Wara art

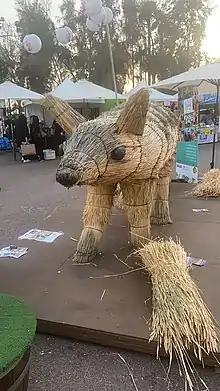
Straw sculpture of the endangered numbat, York, Western Australia

Wara art sculptures of endangered Australian animals, designed by Professor Miyajima, have also been created in York, Western Australia as part of the annual York Festival. There are seven statues in York. They were constructed by Australian fibre artists and Japanese wara artists brought to Australia as part of Japanese/ Australian art exchanges, assisted by many volunteers. As there is no rice straw in Western Australia, the York sculptures are made from wheat straw sourced from a York farm that still harvests in stooks.